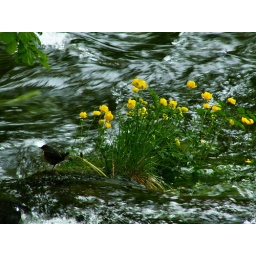
I think this bird was thinking of jumping in for a swim!